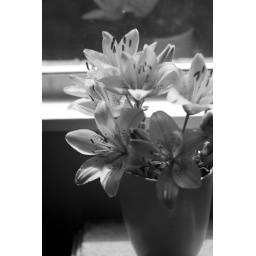
Orange flowers by the window B&W 2_1